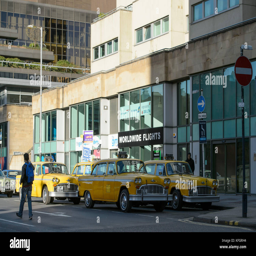
taxis in city centre which has been transformed into filming location for filming of the tv show